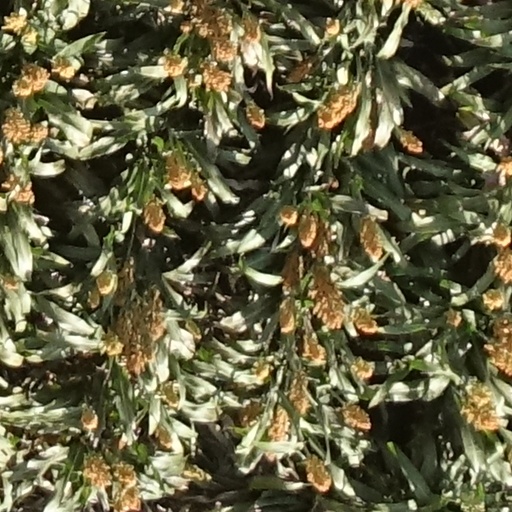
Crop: sorghum